Galien River

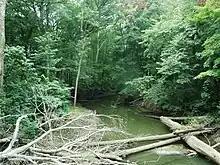
Galien River looking downstream from Warren Woods State Park trail bridge in August 2011.

Designated coldwater streams in the watershed include: the main stem of the Galien River, east branch Galien River, Blue Jay Creek, south branch Galien River, and a portion of Spring Creek.